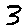
Label: 3